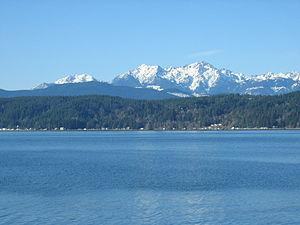
Le parc national Olympique est un parc national américain situé à proximité de la ville de Seattle, dans l'État de Washington, dans le Nord-Ouest des États-Unis.